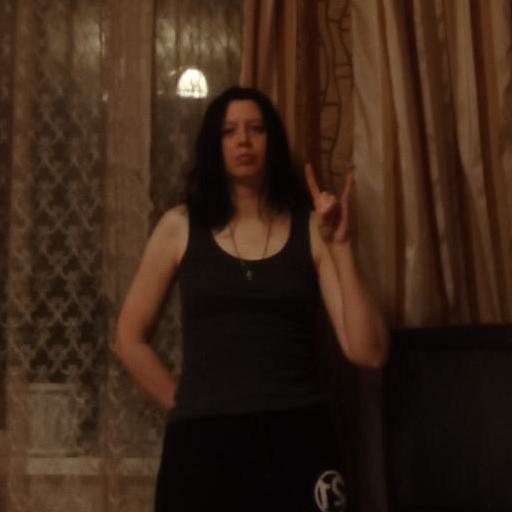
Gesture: rock